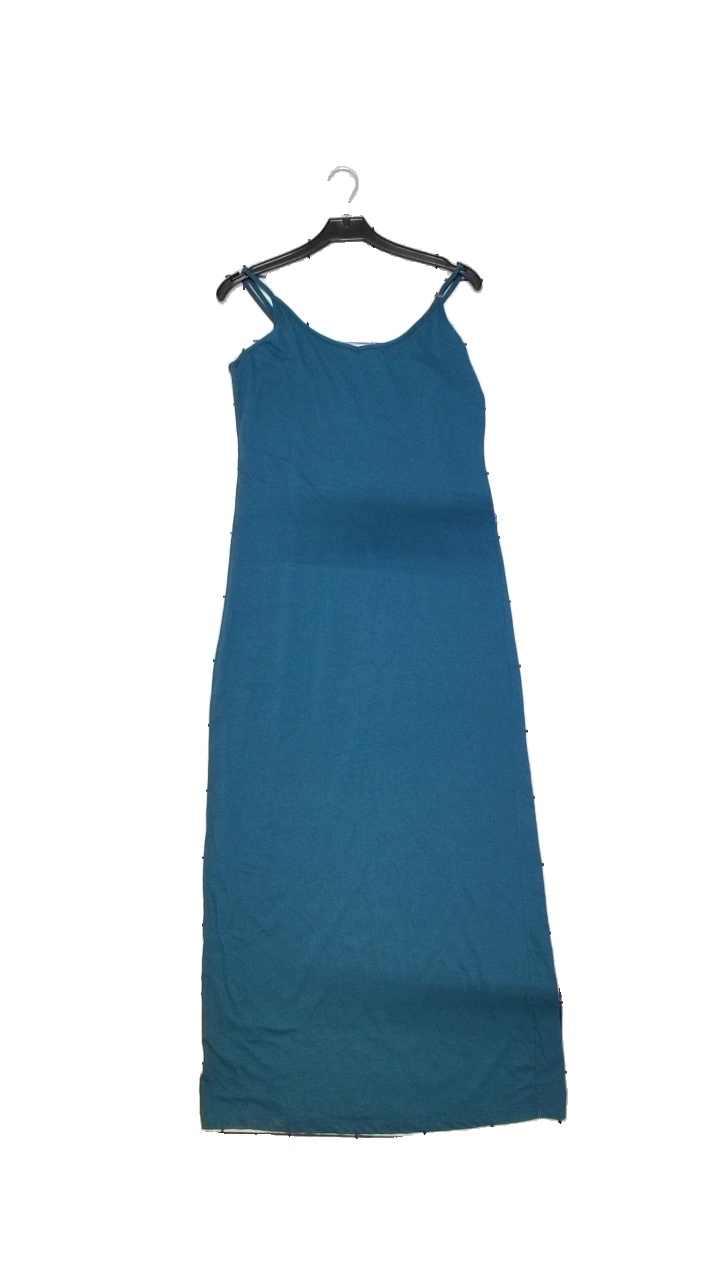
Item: Dress (Ladies)
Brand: Missing
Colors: Green
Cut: Regular, Long
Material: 60% cotton, 40% polyester
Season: Summer
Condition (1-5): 3
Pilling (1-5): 2
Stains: Minor
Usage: Reuse
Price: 50-100